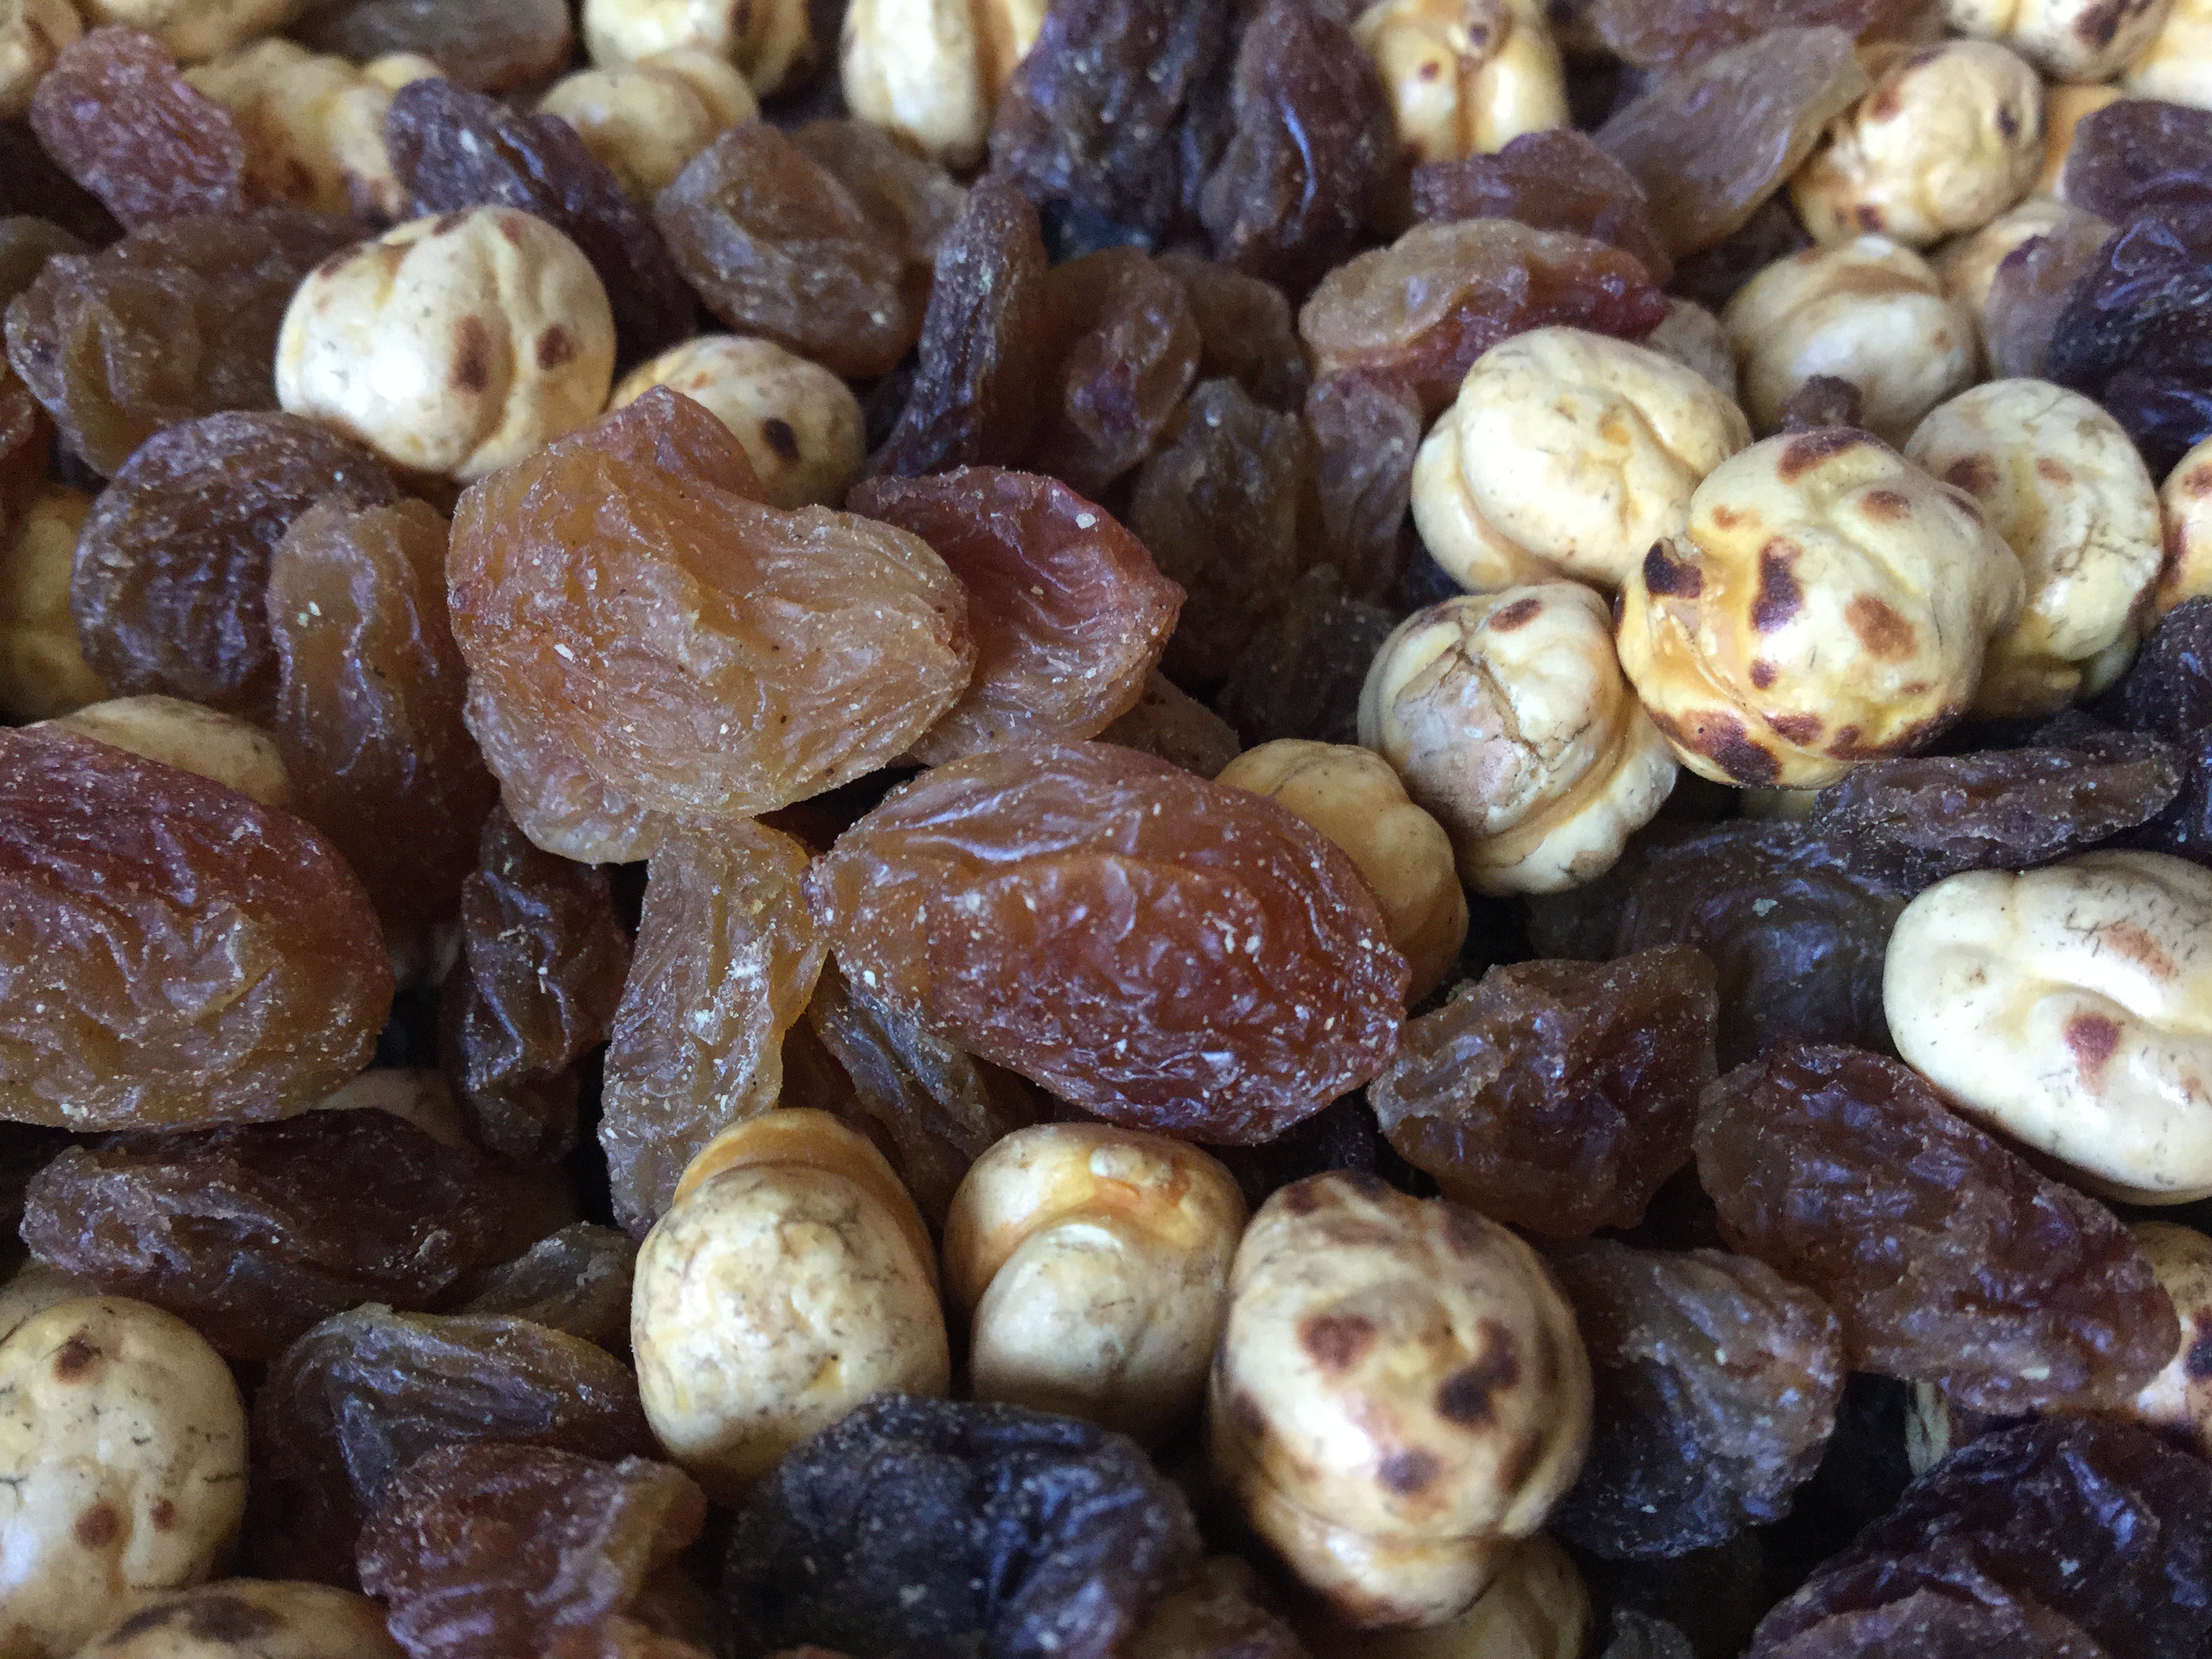
tree, nature, prickly, plant, fruit, ripe, food, green, produce, autumn, brown, nut, healthy, eat, delicious, shell, walnut, seeds, nuts, shiny, chestnuts, frisch, tree fruit, aesculus, chestnut, walnuts, chestnut tree, autumn fruit, castanea, flowering plant, sweet chestnuts, ungeerntet, date palm, tree nut, walnut tree, dark brown, land plant, snack food